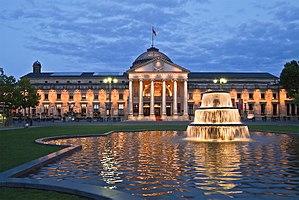
L'établissement thermal de Wiesbaden (Kurhaus) fut construit en 1907 avec fontaine Bowling Green, Allemagne
Friedrich Maximilian Thiersch, anobli en 1897 chevalier von Thiersch est un architecte et peintre allemand. Inspiré par les idées de Semper, il est par son œuvre monumentale l'un des plus éminents représentants du courant de l’historicisme tardif, avec une dilection particulière pour les grandes voûtes et la combinaison d'éléments néoclassiques au style Renaissance, très en faveur dans l'Allemagne de la seconde moitié du XIXᵉ siècle.